Yakov Novichenko

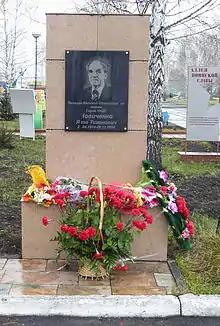
A memorial stele to Novichenko (2014)

Novichenko died on 8 December 1994 in Travnoye, five months after the death of Kim Il Sung. According to his family, after Kim's death, he had been distraught and lost much of his vigor.